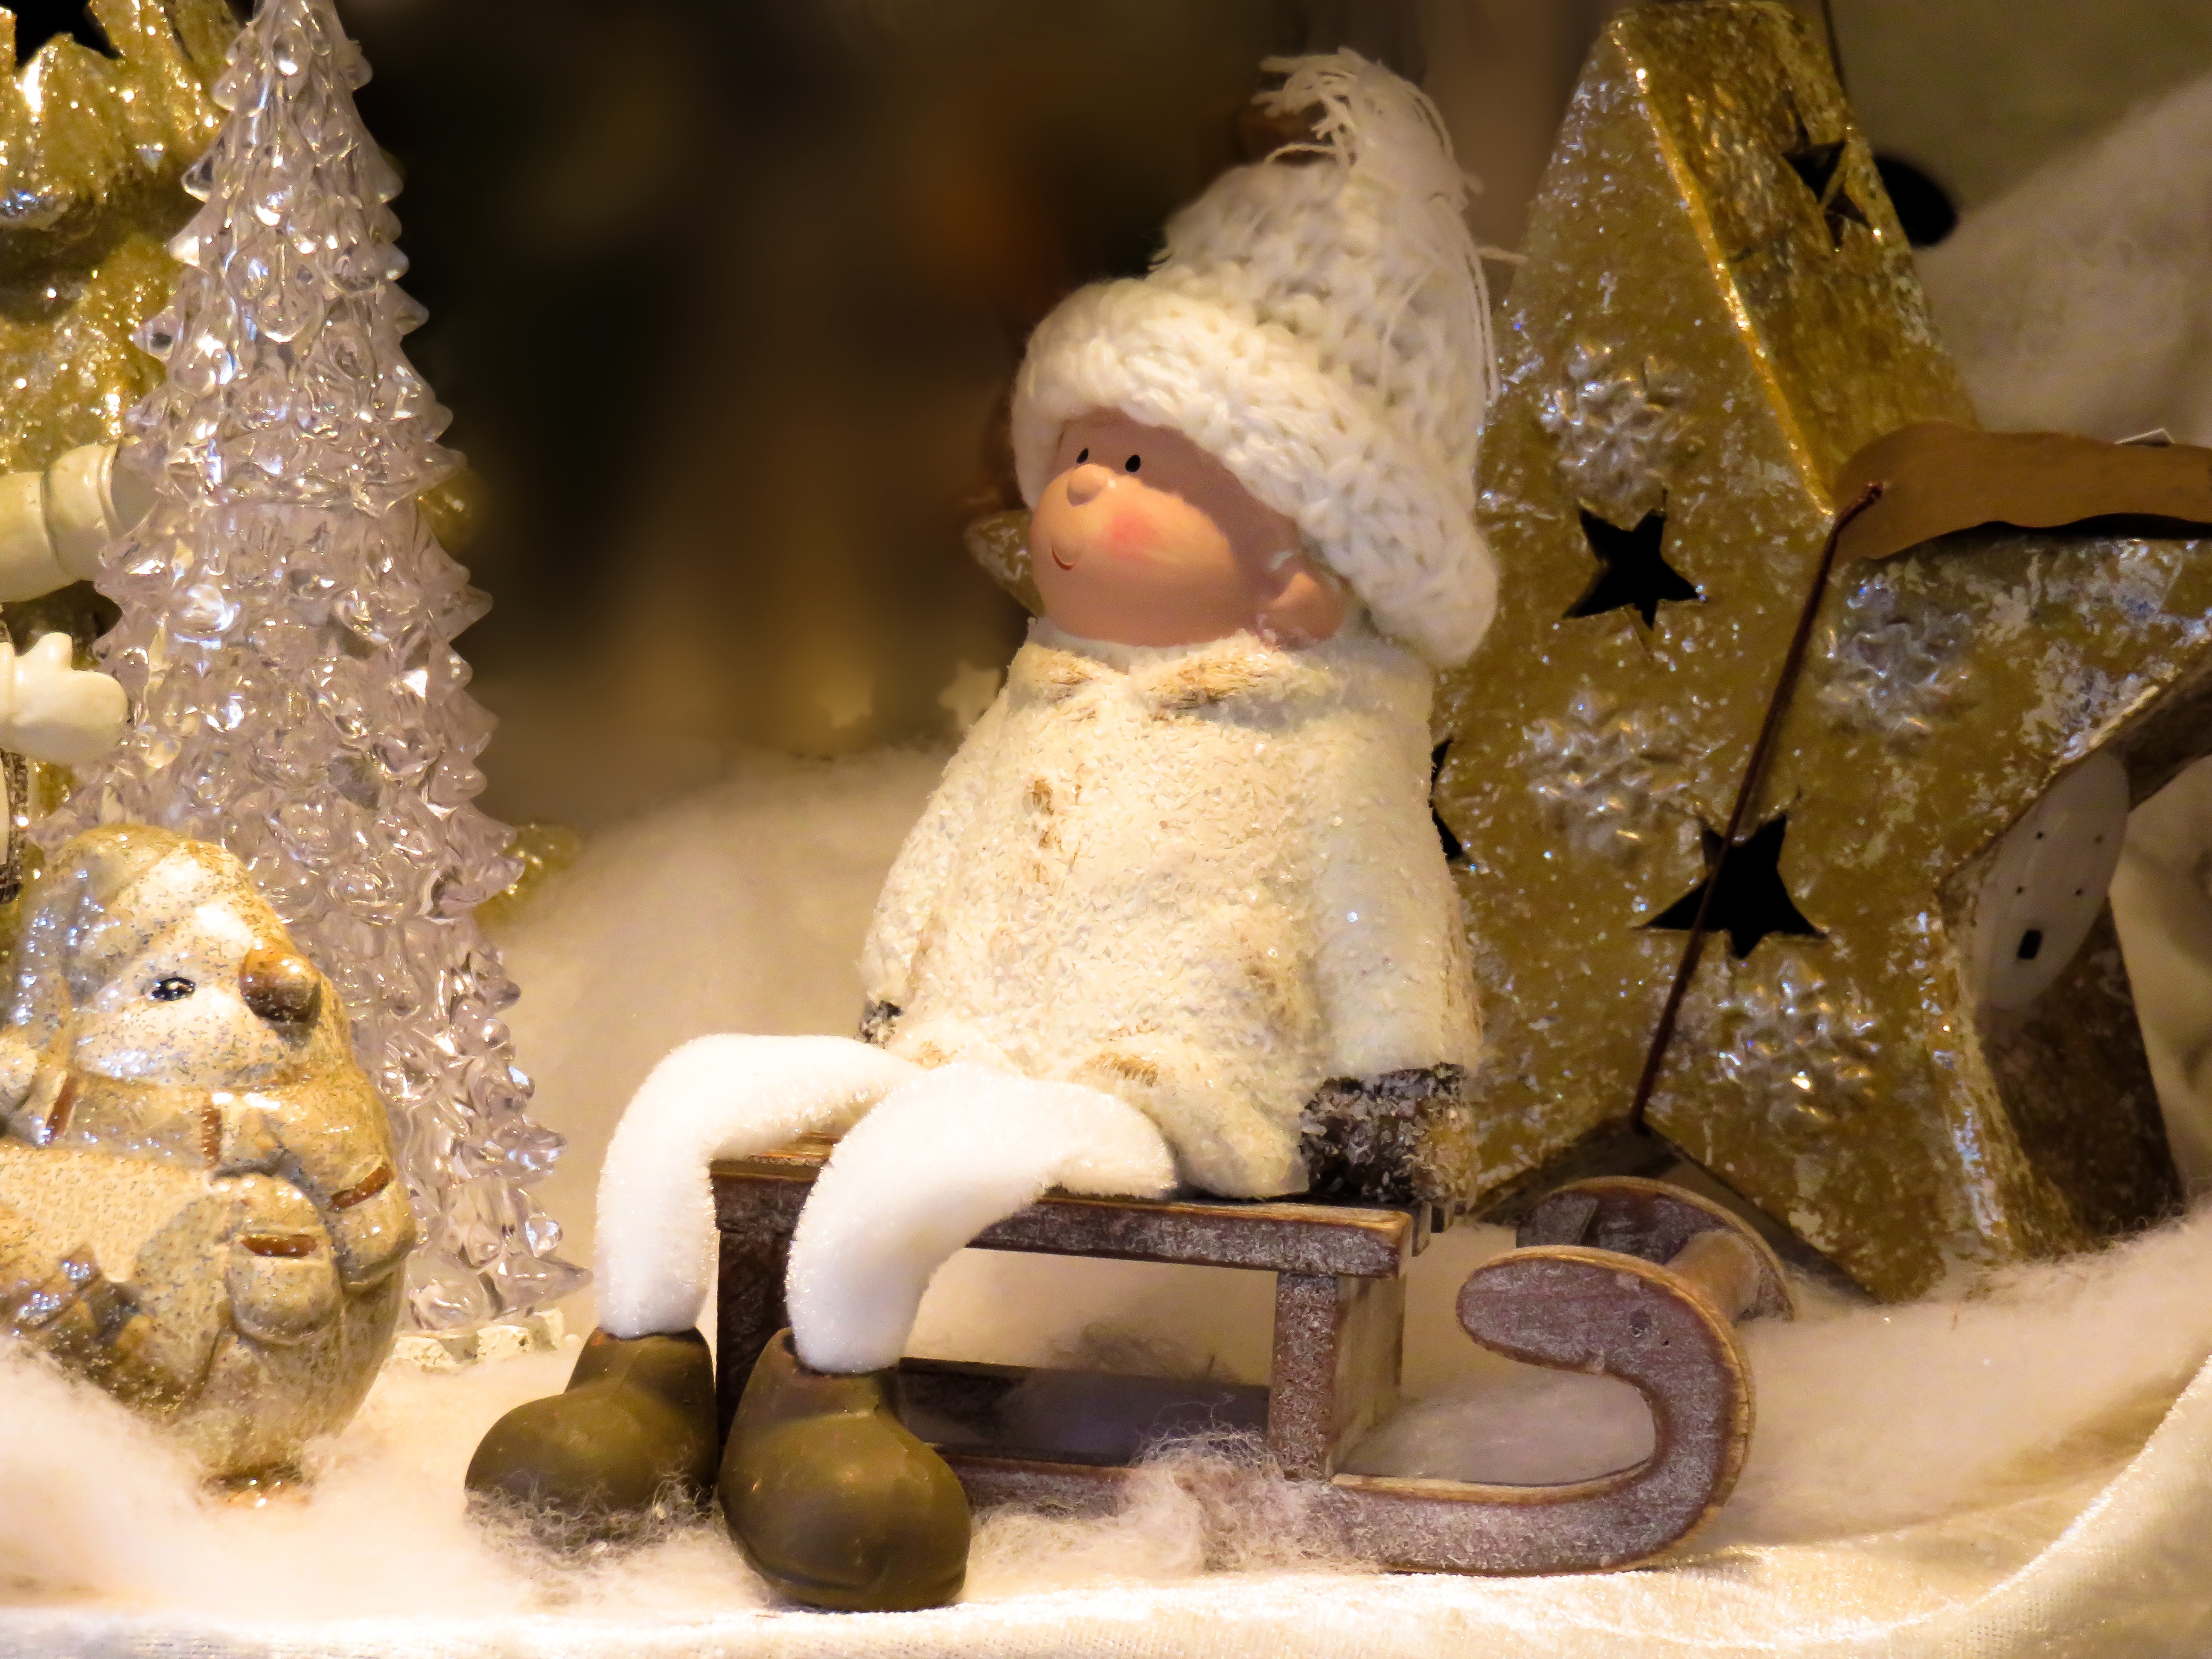
snow, cold, winter, star, statue, christmas, toy, deco, christmas decoration, doll, figure, cap, carving, slide, winter sports, wooden sled, sleigh ride